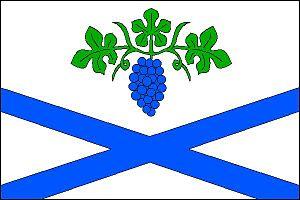
Obrnice est une commune du district de Most, dans la région d'Ústí nad Labem, en République tchèque. Sa population s'élevait à 2 105 habitants en 2018.